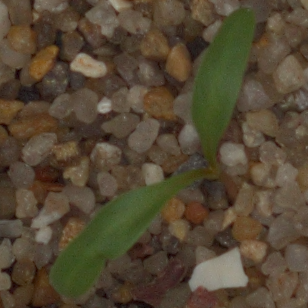
Label: sugar_beet